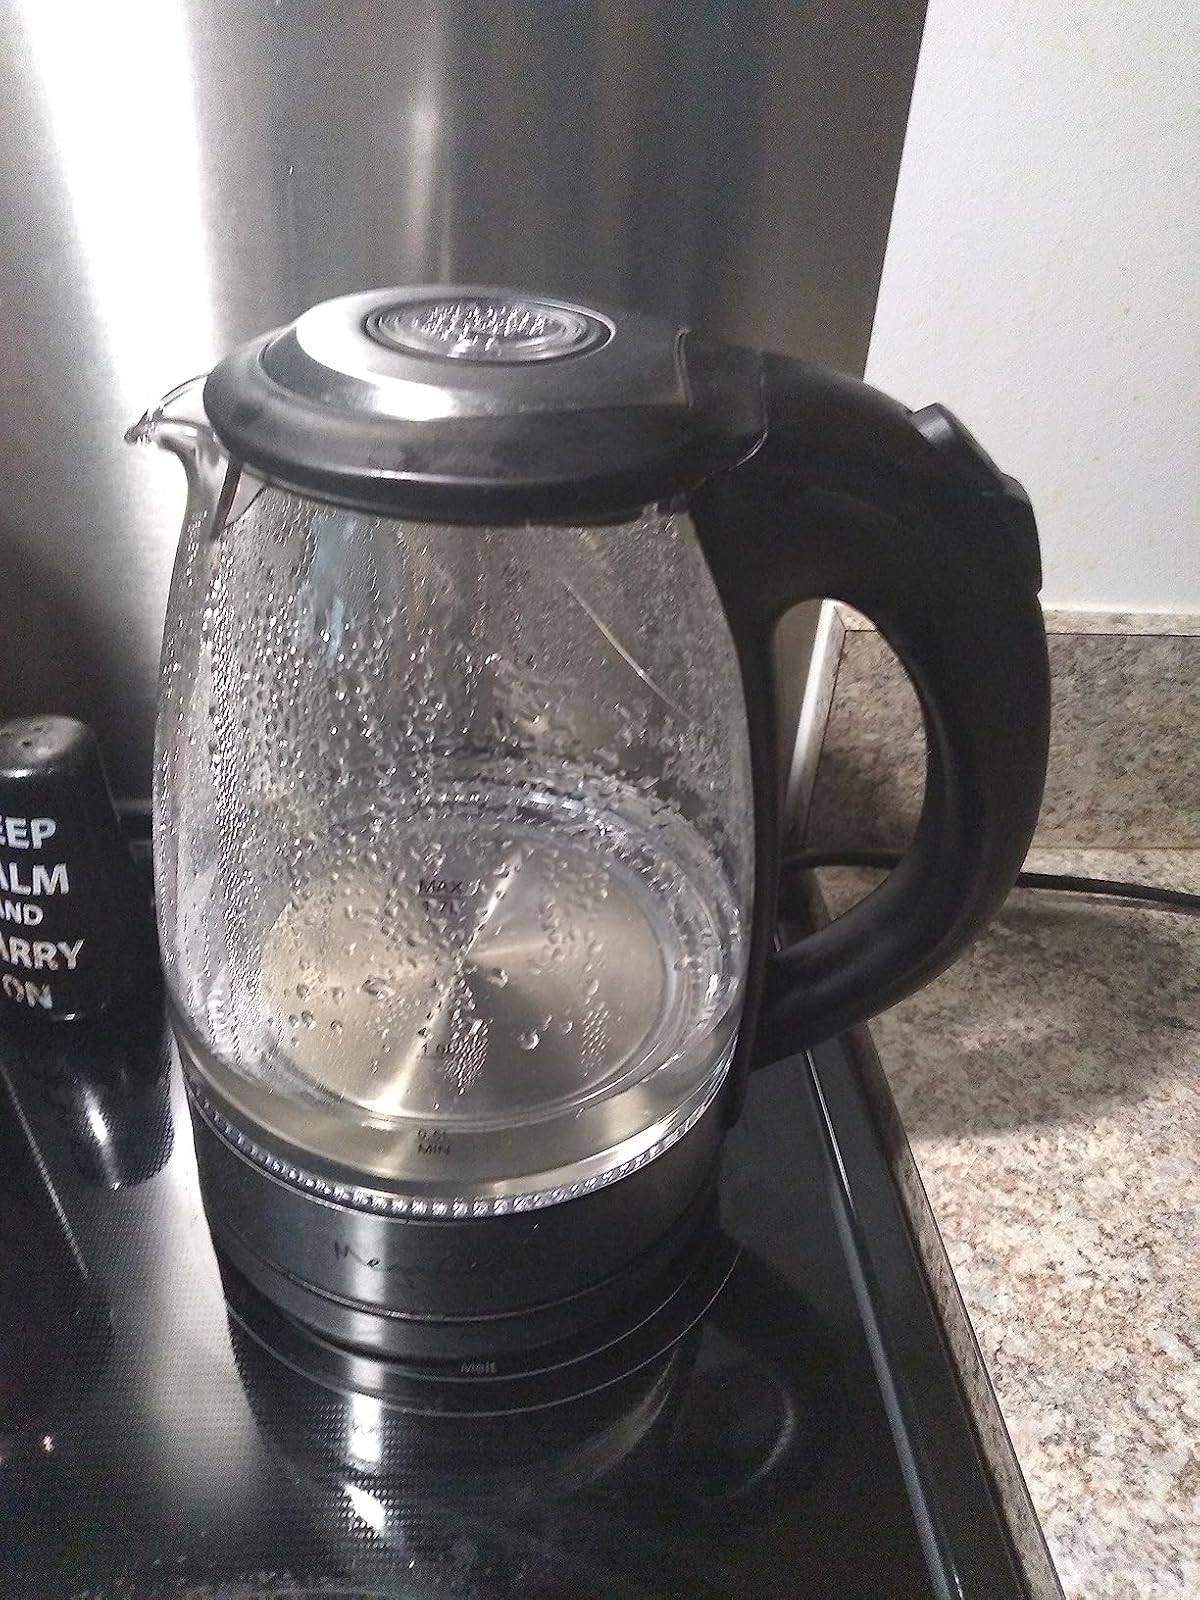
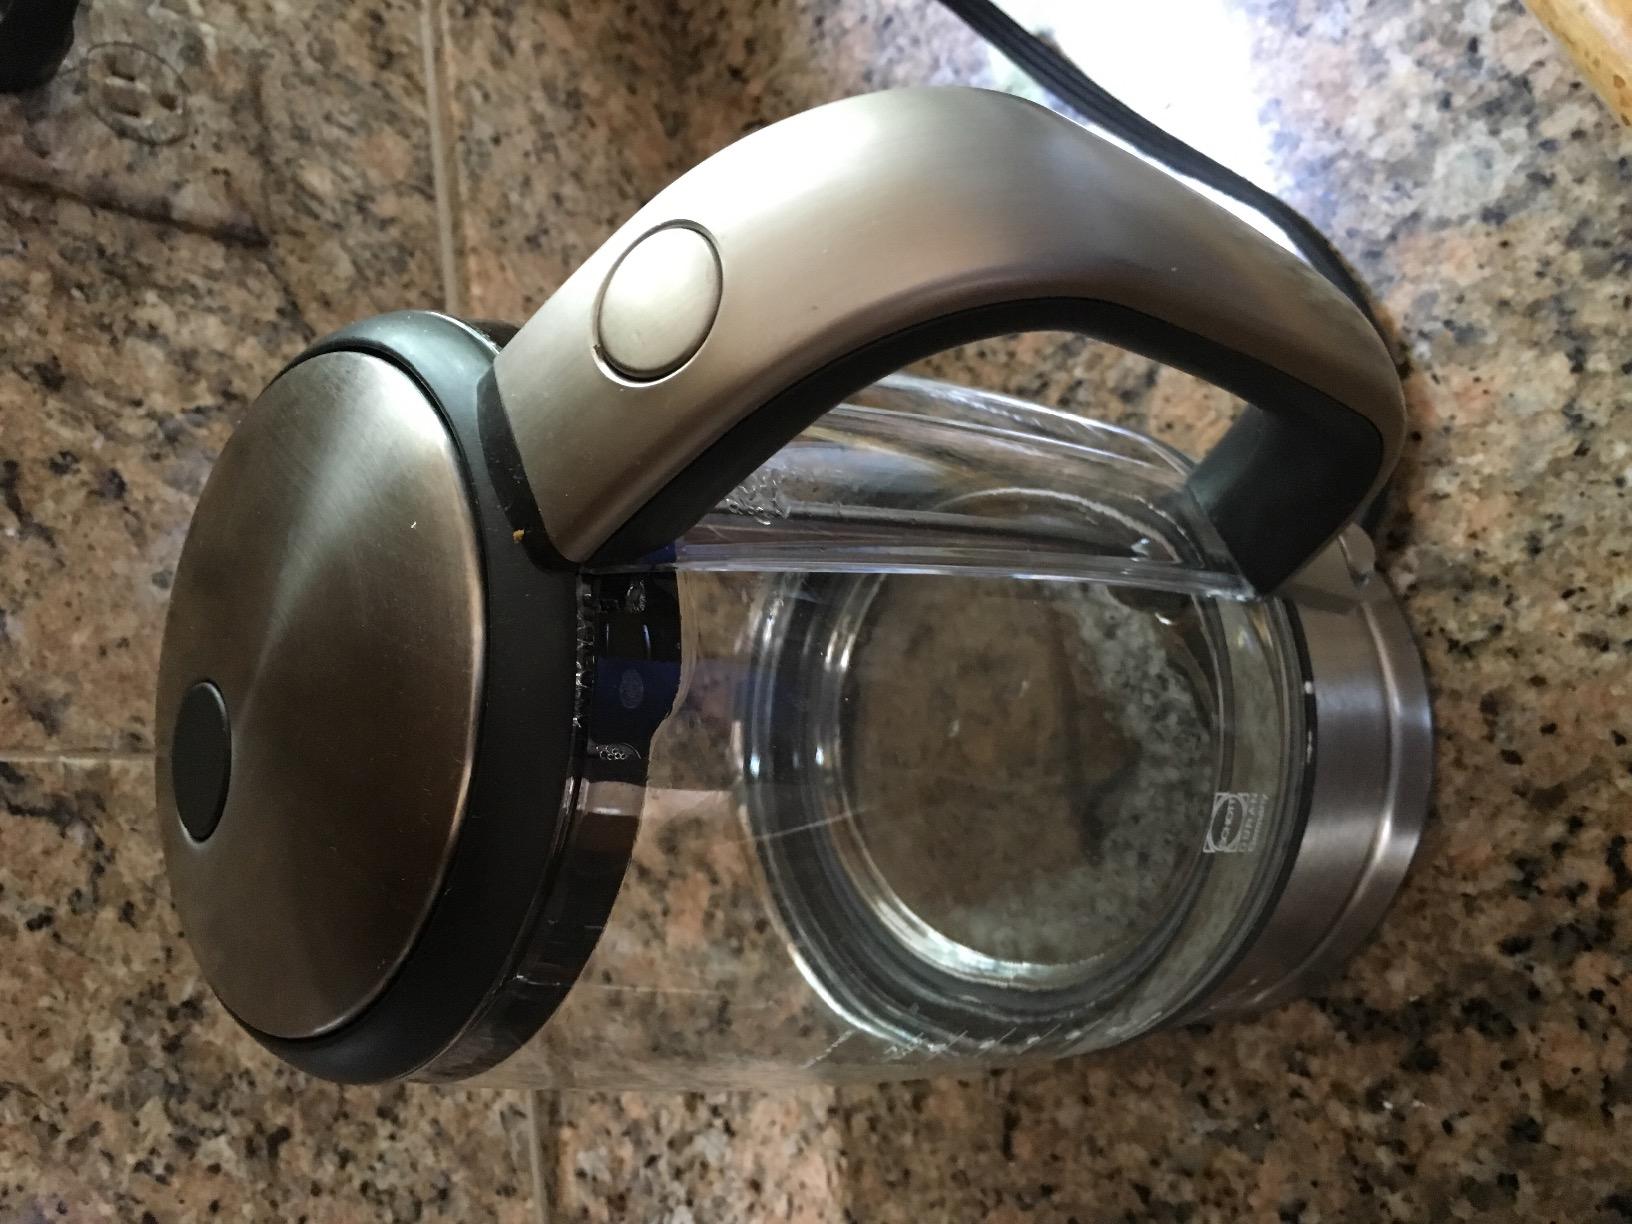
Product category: items_kettle
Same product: no